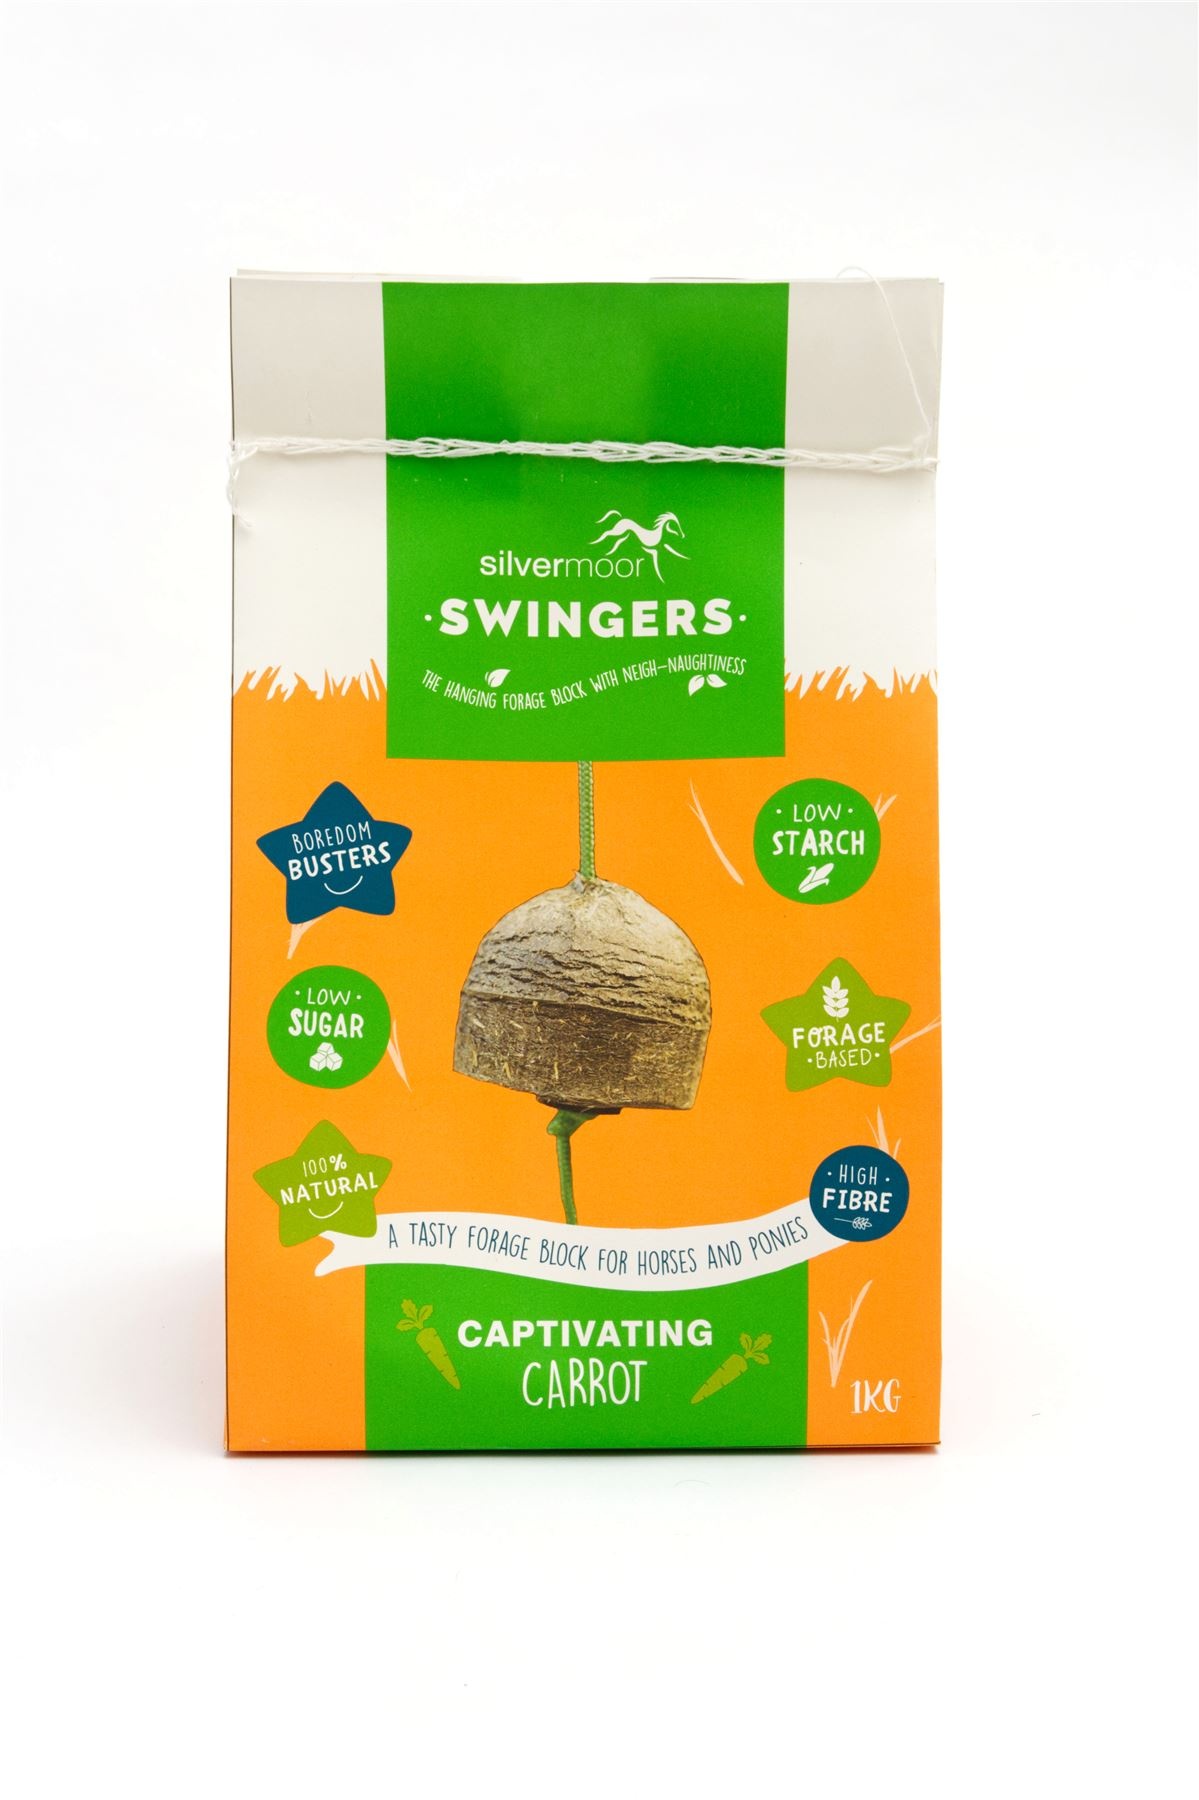
Silvermoor Swingers Carrot Ball
Brand: Silvermoor
Silvermoor Swingers Captivating Carrot Grass Ball Treats. Are you looking for a healthy, boredom busting, high fibre, slow-release feed for the stable? If the answer is yes look no further! Silvermoor Swingers is the only hanging forage block made from 100% natural ingredients with no added sugar. The innovative design attaches to the rope (which can be bought separately) and is hung from a height in your stable. There are no corners so your horse will not be able to grab at it and gobble it down. The unique swinging design means the horse has to work to be able to eat it. This means it cannot be eaten quickly and will take longer to eat than similarly sized traditional blocks of forage. Eating regularly promotes saliva production which buffers stomach acids and helps prevent against gastric ulcers. Silvermoor Swingers are low in sugar and low in starch. They provide a healthy addition to be used to compliment the horses diet and can help manage weight. Gorgeous Grass flavour are safe to use for laminitics and good doers as well as insulin resistant horses and those suffering from EMS.
Category: Sporting Goods > Outdoor Recreation > Equestrian > Horse Care > Horse Treats